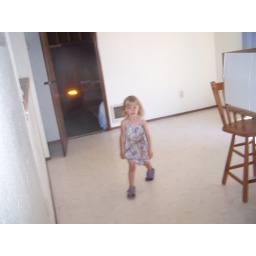
A bit blurry, but this is the dining room, and the light out the door is the car in the garage.